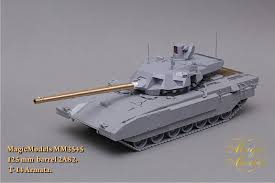
Label: T-14